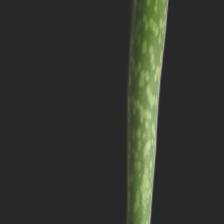
Plant: Aloe Vera